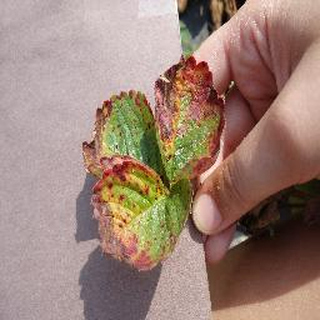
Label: strawberry_leaf_scorch